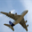
Label: airplane